Lindita Nikolla

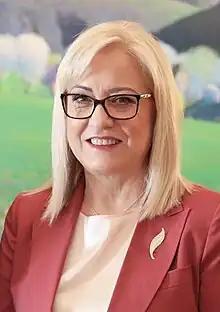
Nikolla in 2023

who served as the Speaker of the Parliament from September 10, 2021 until her retirement from politics on July 28, 2024.